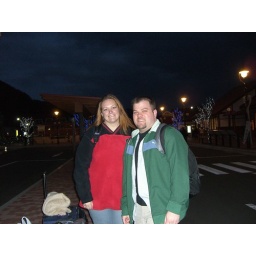
Arrived by train from tokyo to Mt Fuji. Waiting for our bus to our Pension.